SS Conte Biancamano

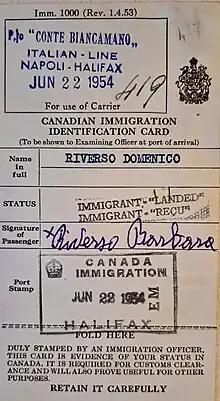

She was returned to the Genoa-Buenos Aires route in 1957, until at least 1958. In May 1957 the body of the late Eva Perón (Evita) was transported on the "Conte Biancamano" under a false name, for interment in Italy.